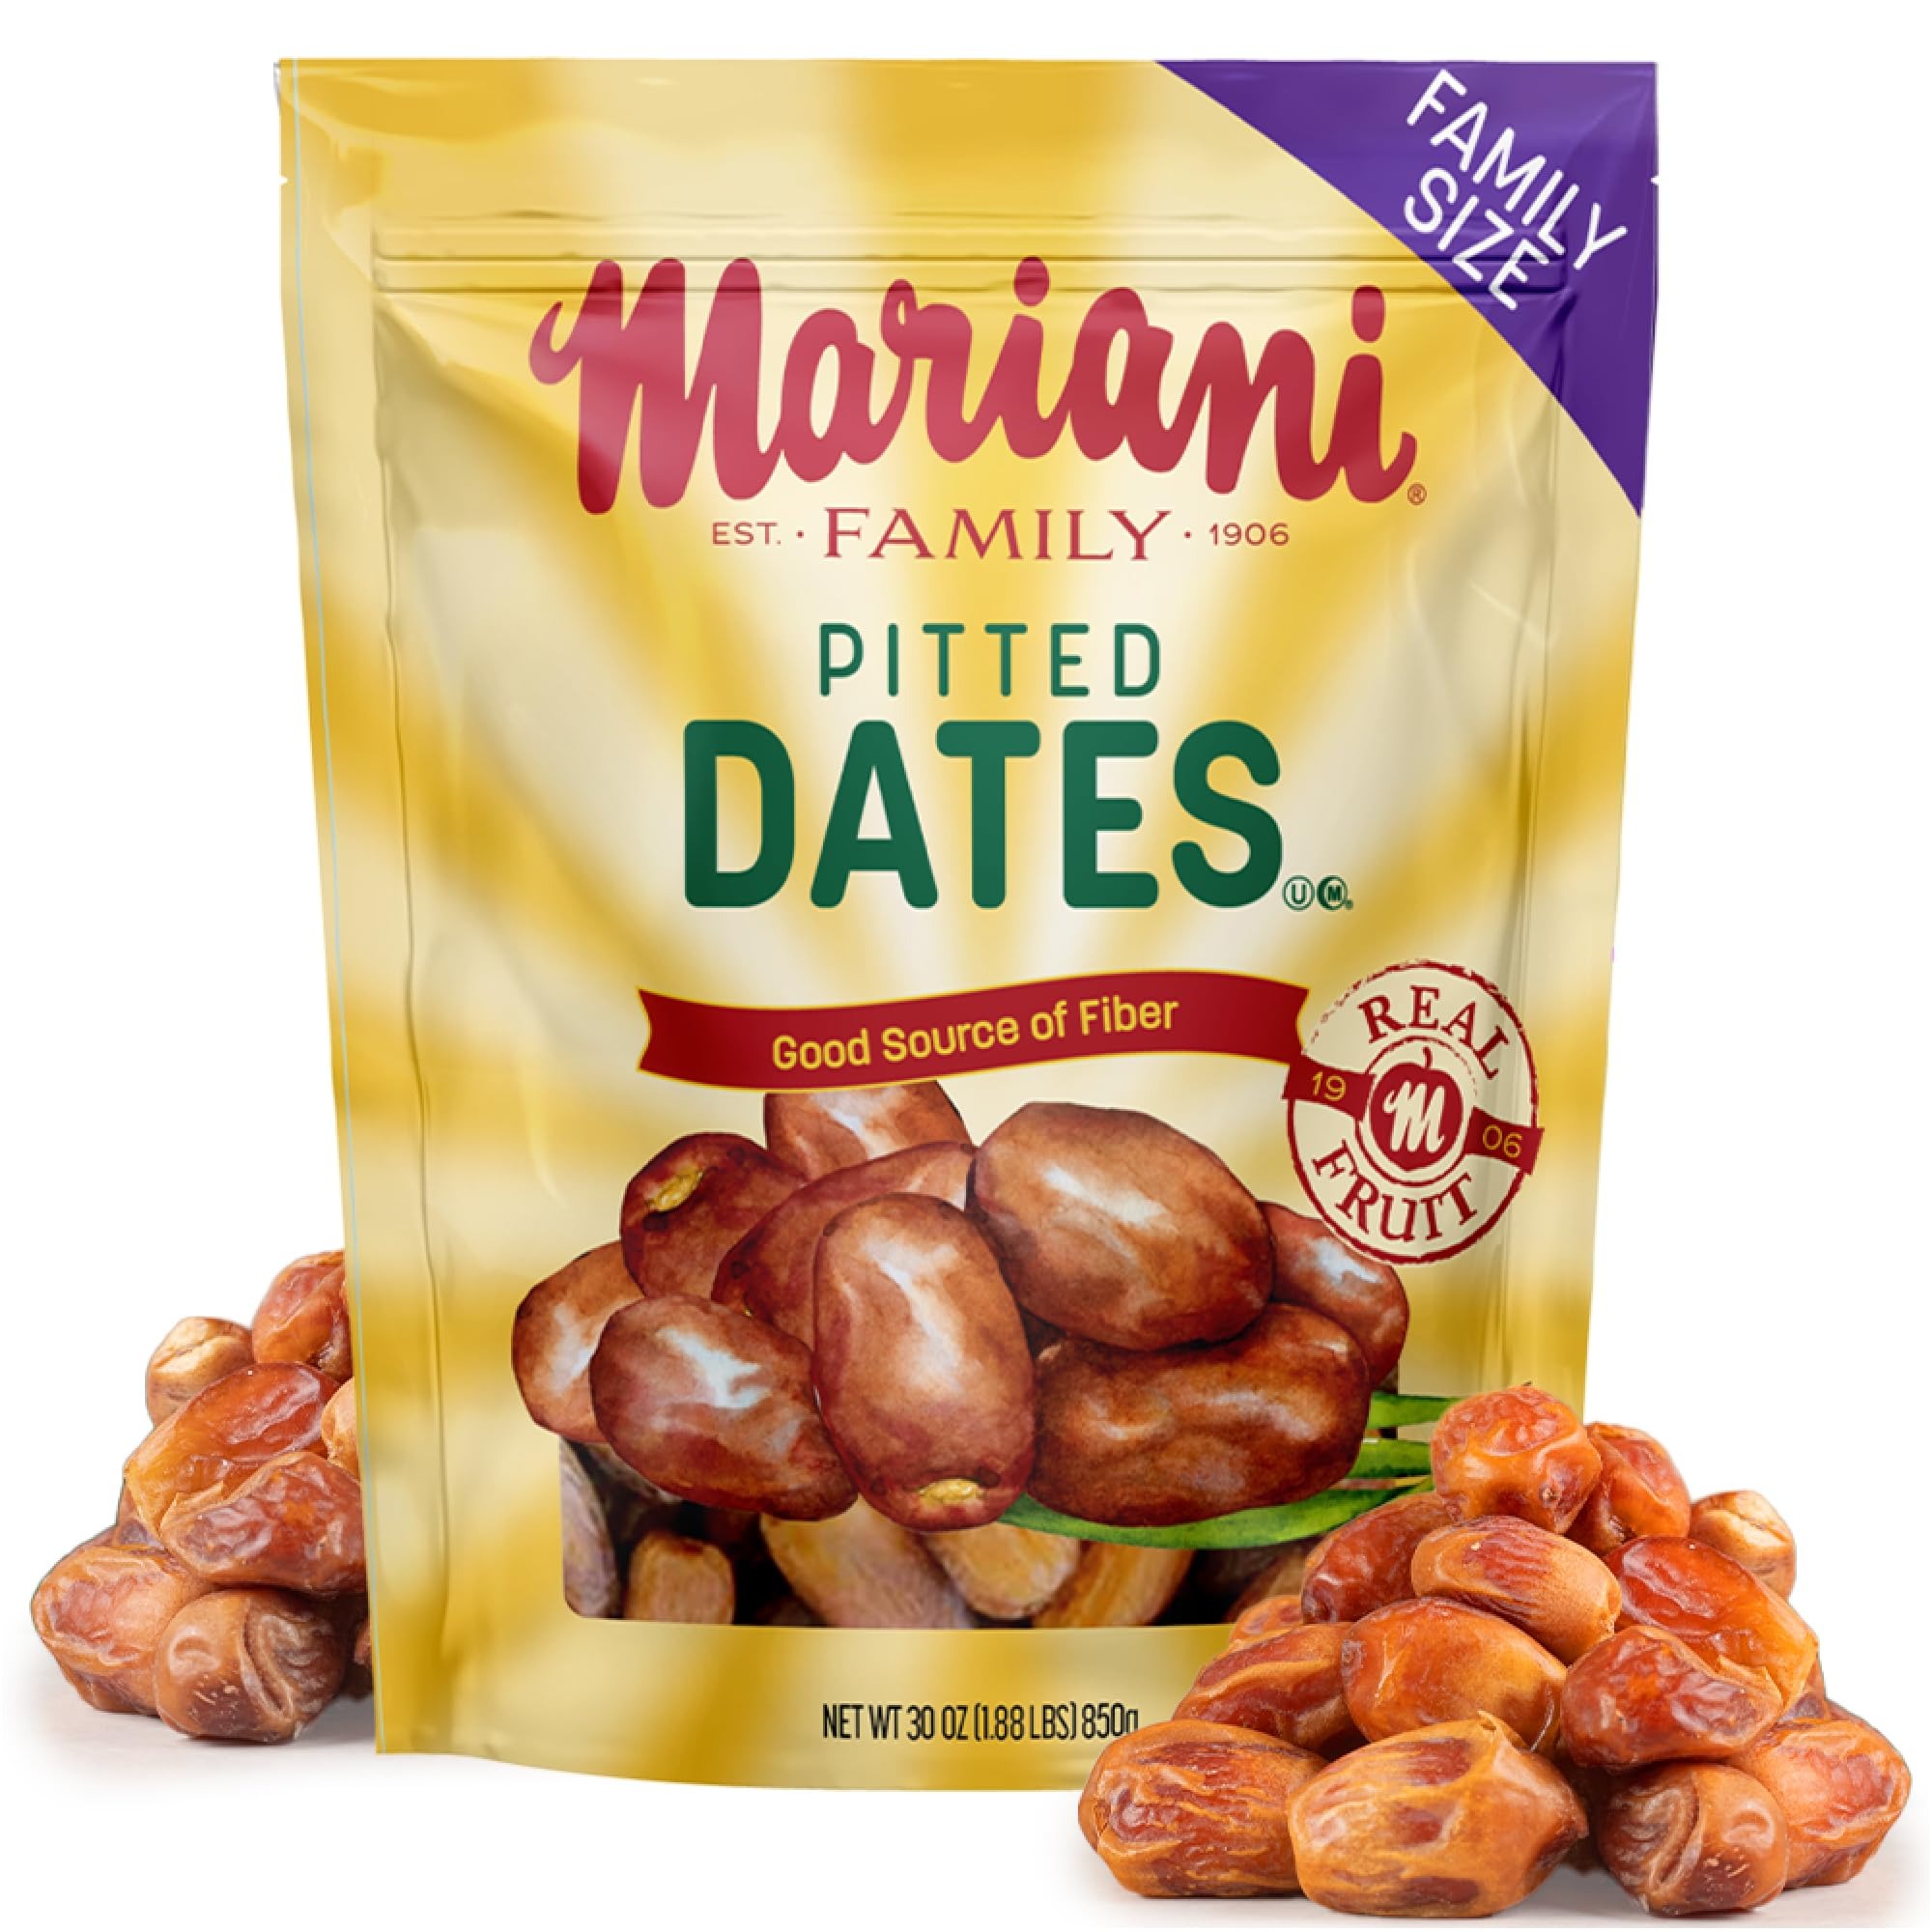
Item Name: Mariani Pitted Dates, 30 oz - Resealable Bag, High Fiber, No Sugar Added
Bullet Point 1: HEALTHY SNACK: Mariani Pitted (Dried) Dates are full of rich flavors. With their exceptional taste and soft texture, each serving also provides a good source of dietary fiber, so don’ t leave these golden beauties behind. These are great for baking or enjoying straight out of the bag!
Bullet Point 2: PITTED DATES: Mariani Pitted Deglet Noor Dates with no sugar added.
Bullet Point 3: VALUE SIZE: This sharing size bag of Mariani Dates is great for recipes or enjoying straight out of the bag as a sweet & healthy vegan snack; A favorite for kids and adults at home, at school, or in the office!
Bullet Point 4: INGREDIENTS: Pitted Dates, that's it!
Bullet Point 5: MAINTAINS FRESHNESS: OurTouch Lock Seal provides easy open and easy seal to keep your gluten free snack fresh!
Product Description: You won't find a taste this exceptional anywhere! Bathed in rays of sunshine and dried to perfection, Mariani Pitted Dates are full of rich flavors. With their exceptional taste and soft texture, each serving also provides a good source of dietary fiber, so don't leave these golden beauties behind. From Our Family to Yours since 1906.
Value: 30.0
Unit: Ounce

Price: 34.82